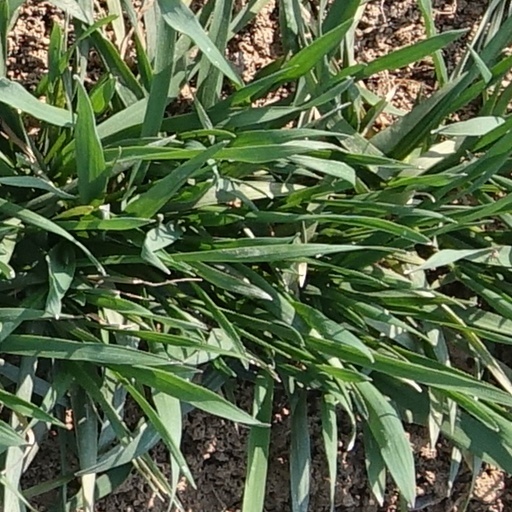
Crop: wheat